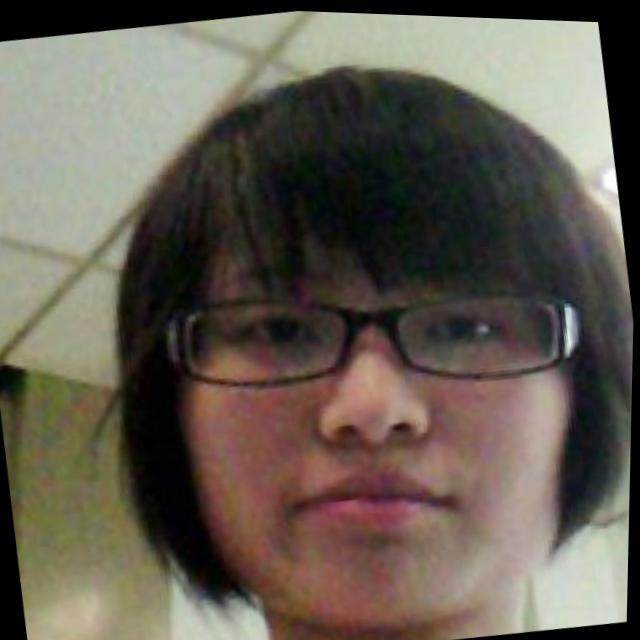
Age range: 13-20